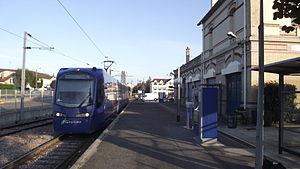
Tram-train à la gare terminus de Crécy-la-Chapelle
La ligne d'Esbly à Crécy-la-Chapelle est une ligne ferroviaire française de Seine-et-Marne, en Île-de-France, d'une longueur de près de dix kilomètres. Ouverte en 1902 à voie unique, elle est depuis essentiellement parcourue par un trafic de banlieue en provenance ou à destination de la gare d'Esbly, en correspondance avec les trains entre Paris-Est et Meaux, circulant sur cette autre branche de la ligne P du Transilien.